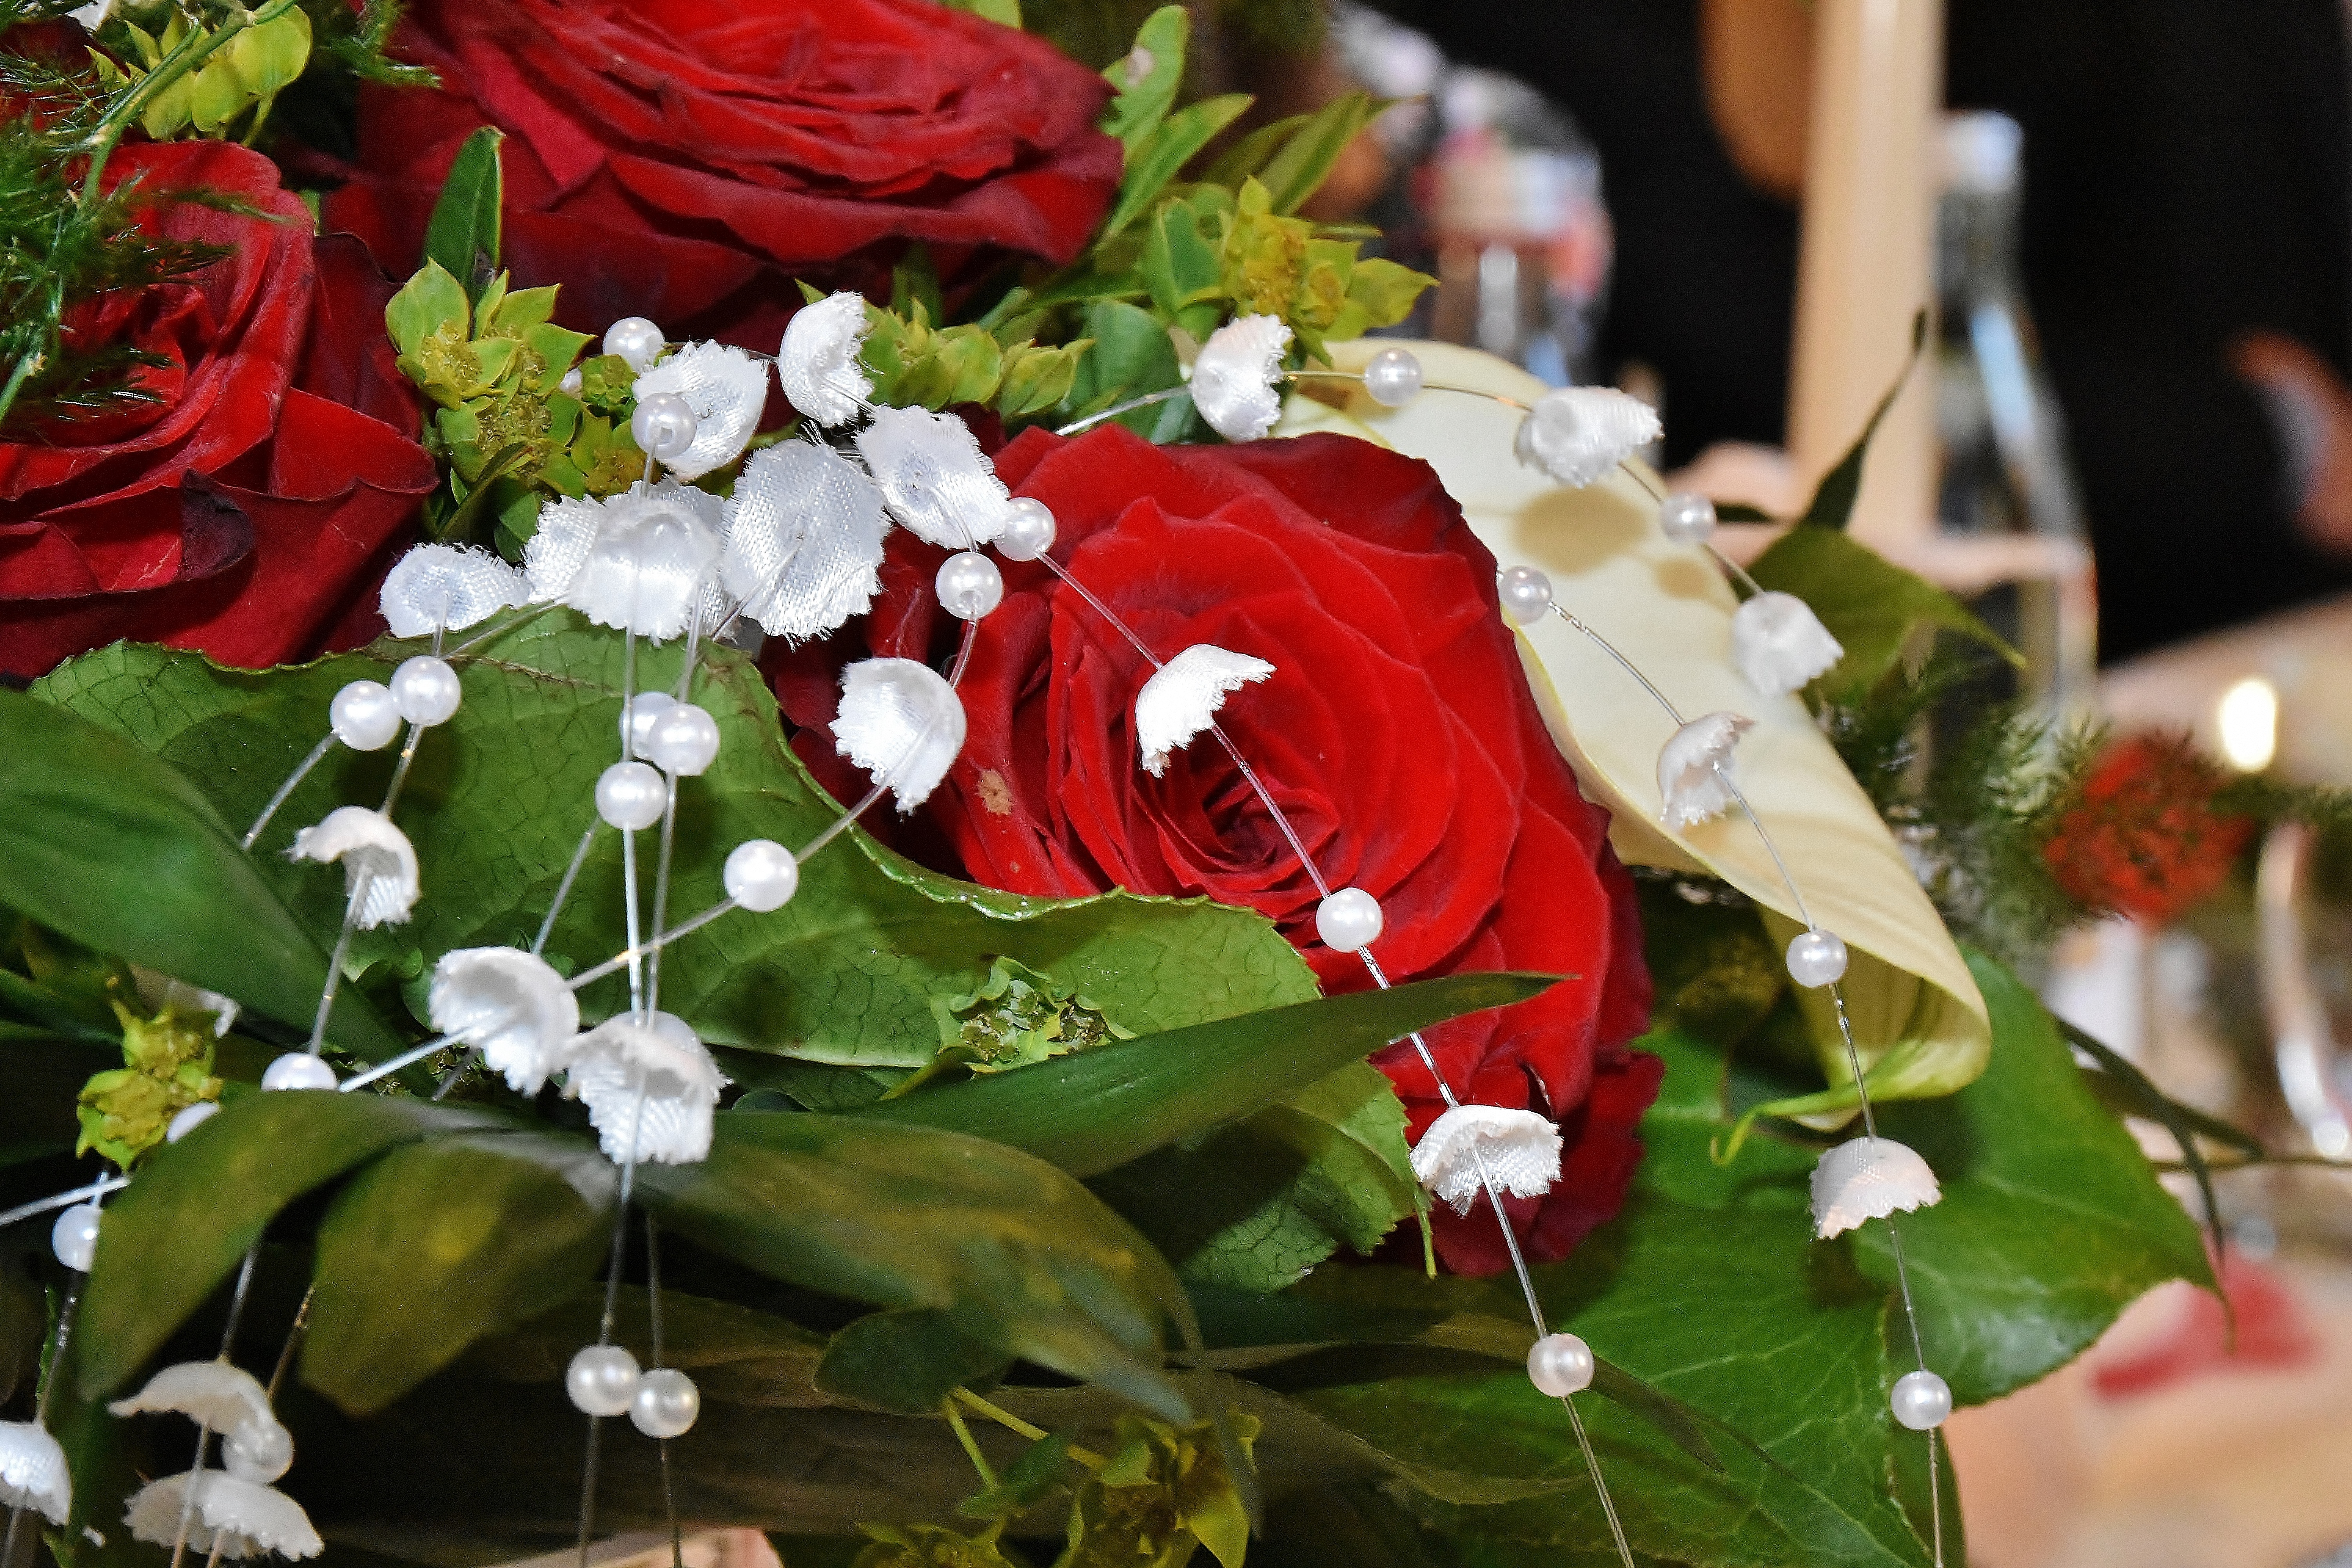
blossom, plant, flower, petal, bloom, celebration, love, bouquet, decoration, romantic, pink, wedding, bride, flora, flowers, roses, dress, floristry, emotion, calla, fragrance, rose bloom, bridal bouquet, flowering plant, white red, flower bouquet, floral design, land plant, flower arranging